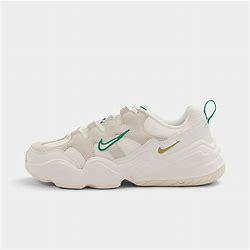
Brand: Nike
Model: Tech Hera